False Advertising (band)

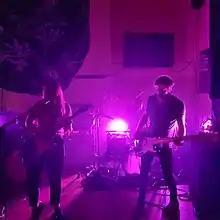
False Advertising at Waves Vienna, 2018

False Advertising are a British three-piece alternative rock group from Manchester and Oxford, England.